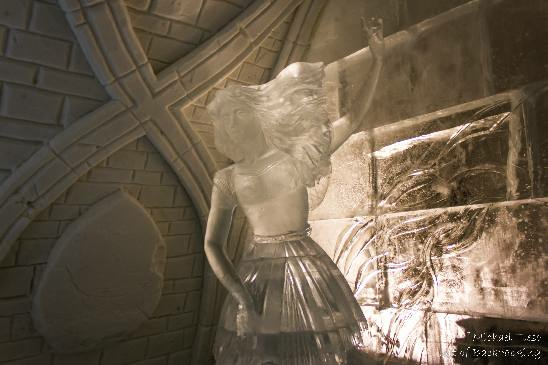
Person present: No